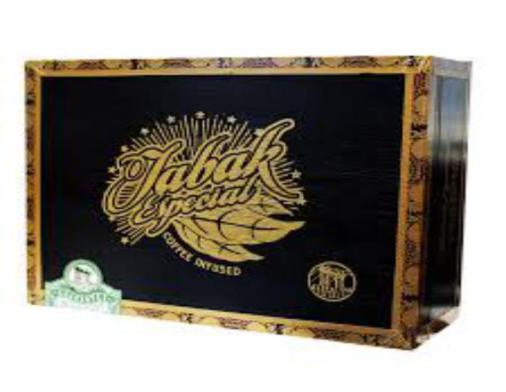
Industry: Necessities